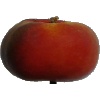
Label: Nectarine Flat 1